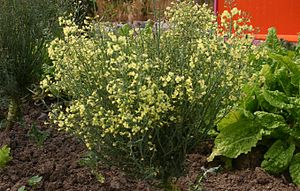
Korsblomst-ordenen
Broccoli (Brassica oleracea var. italica)